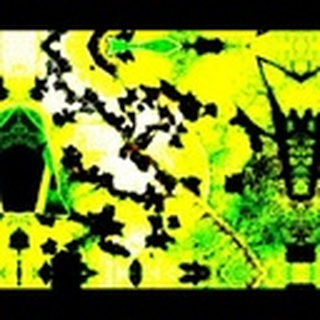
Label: cotton_bacterial_blight